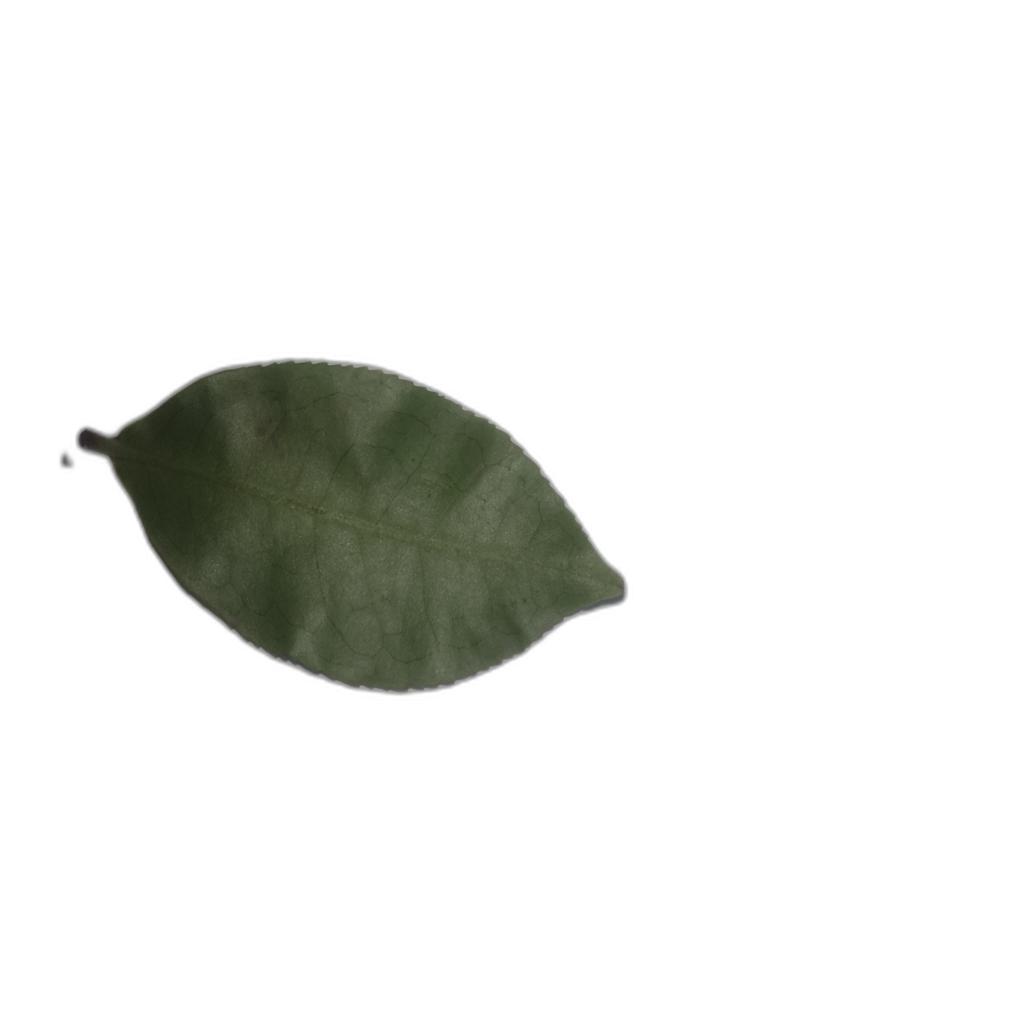
Label: Healthy